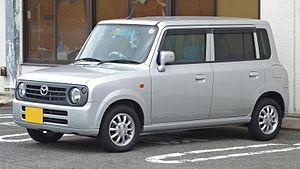
La Mazda Spiano est une k-car uniquement destinée au marché japonais. Il s'agit d'une Suzuki Alto Lapin rebadgée.